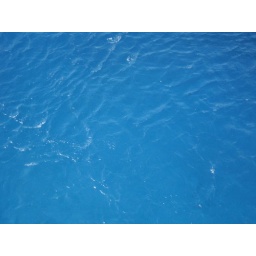
Yes the water was that blue in Cozumel